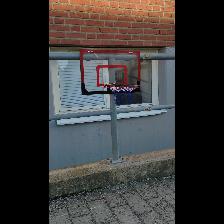
Label: NonHuman